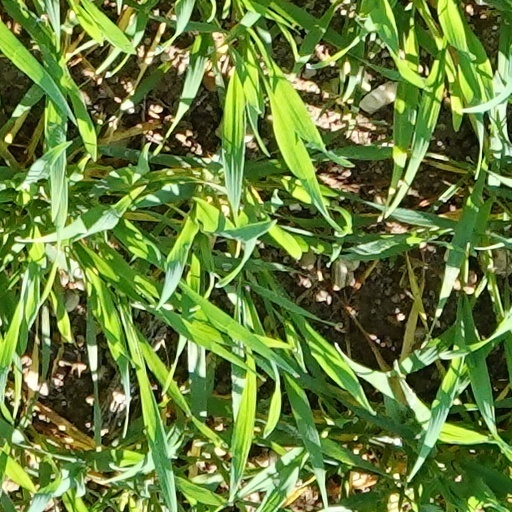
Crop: wheat